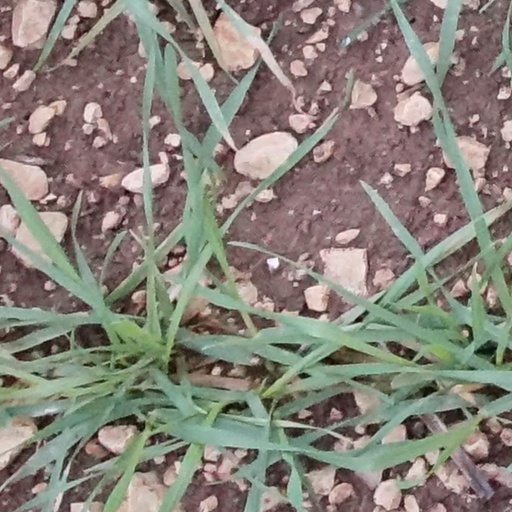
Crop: wheat